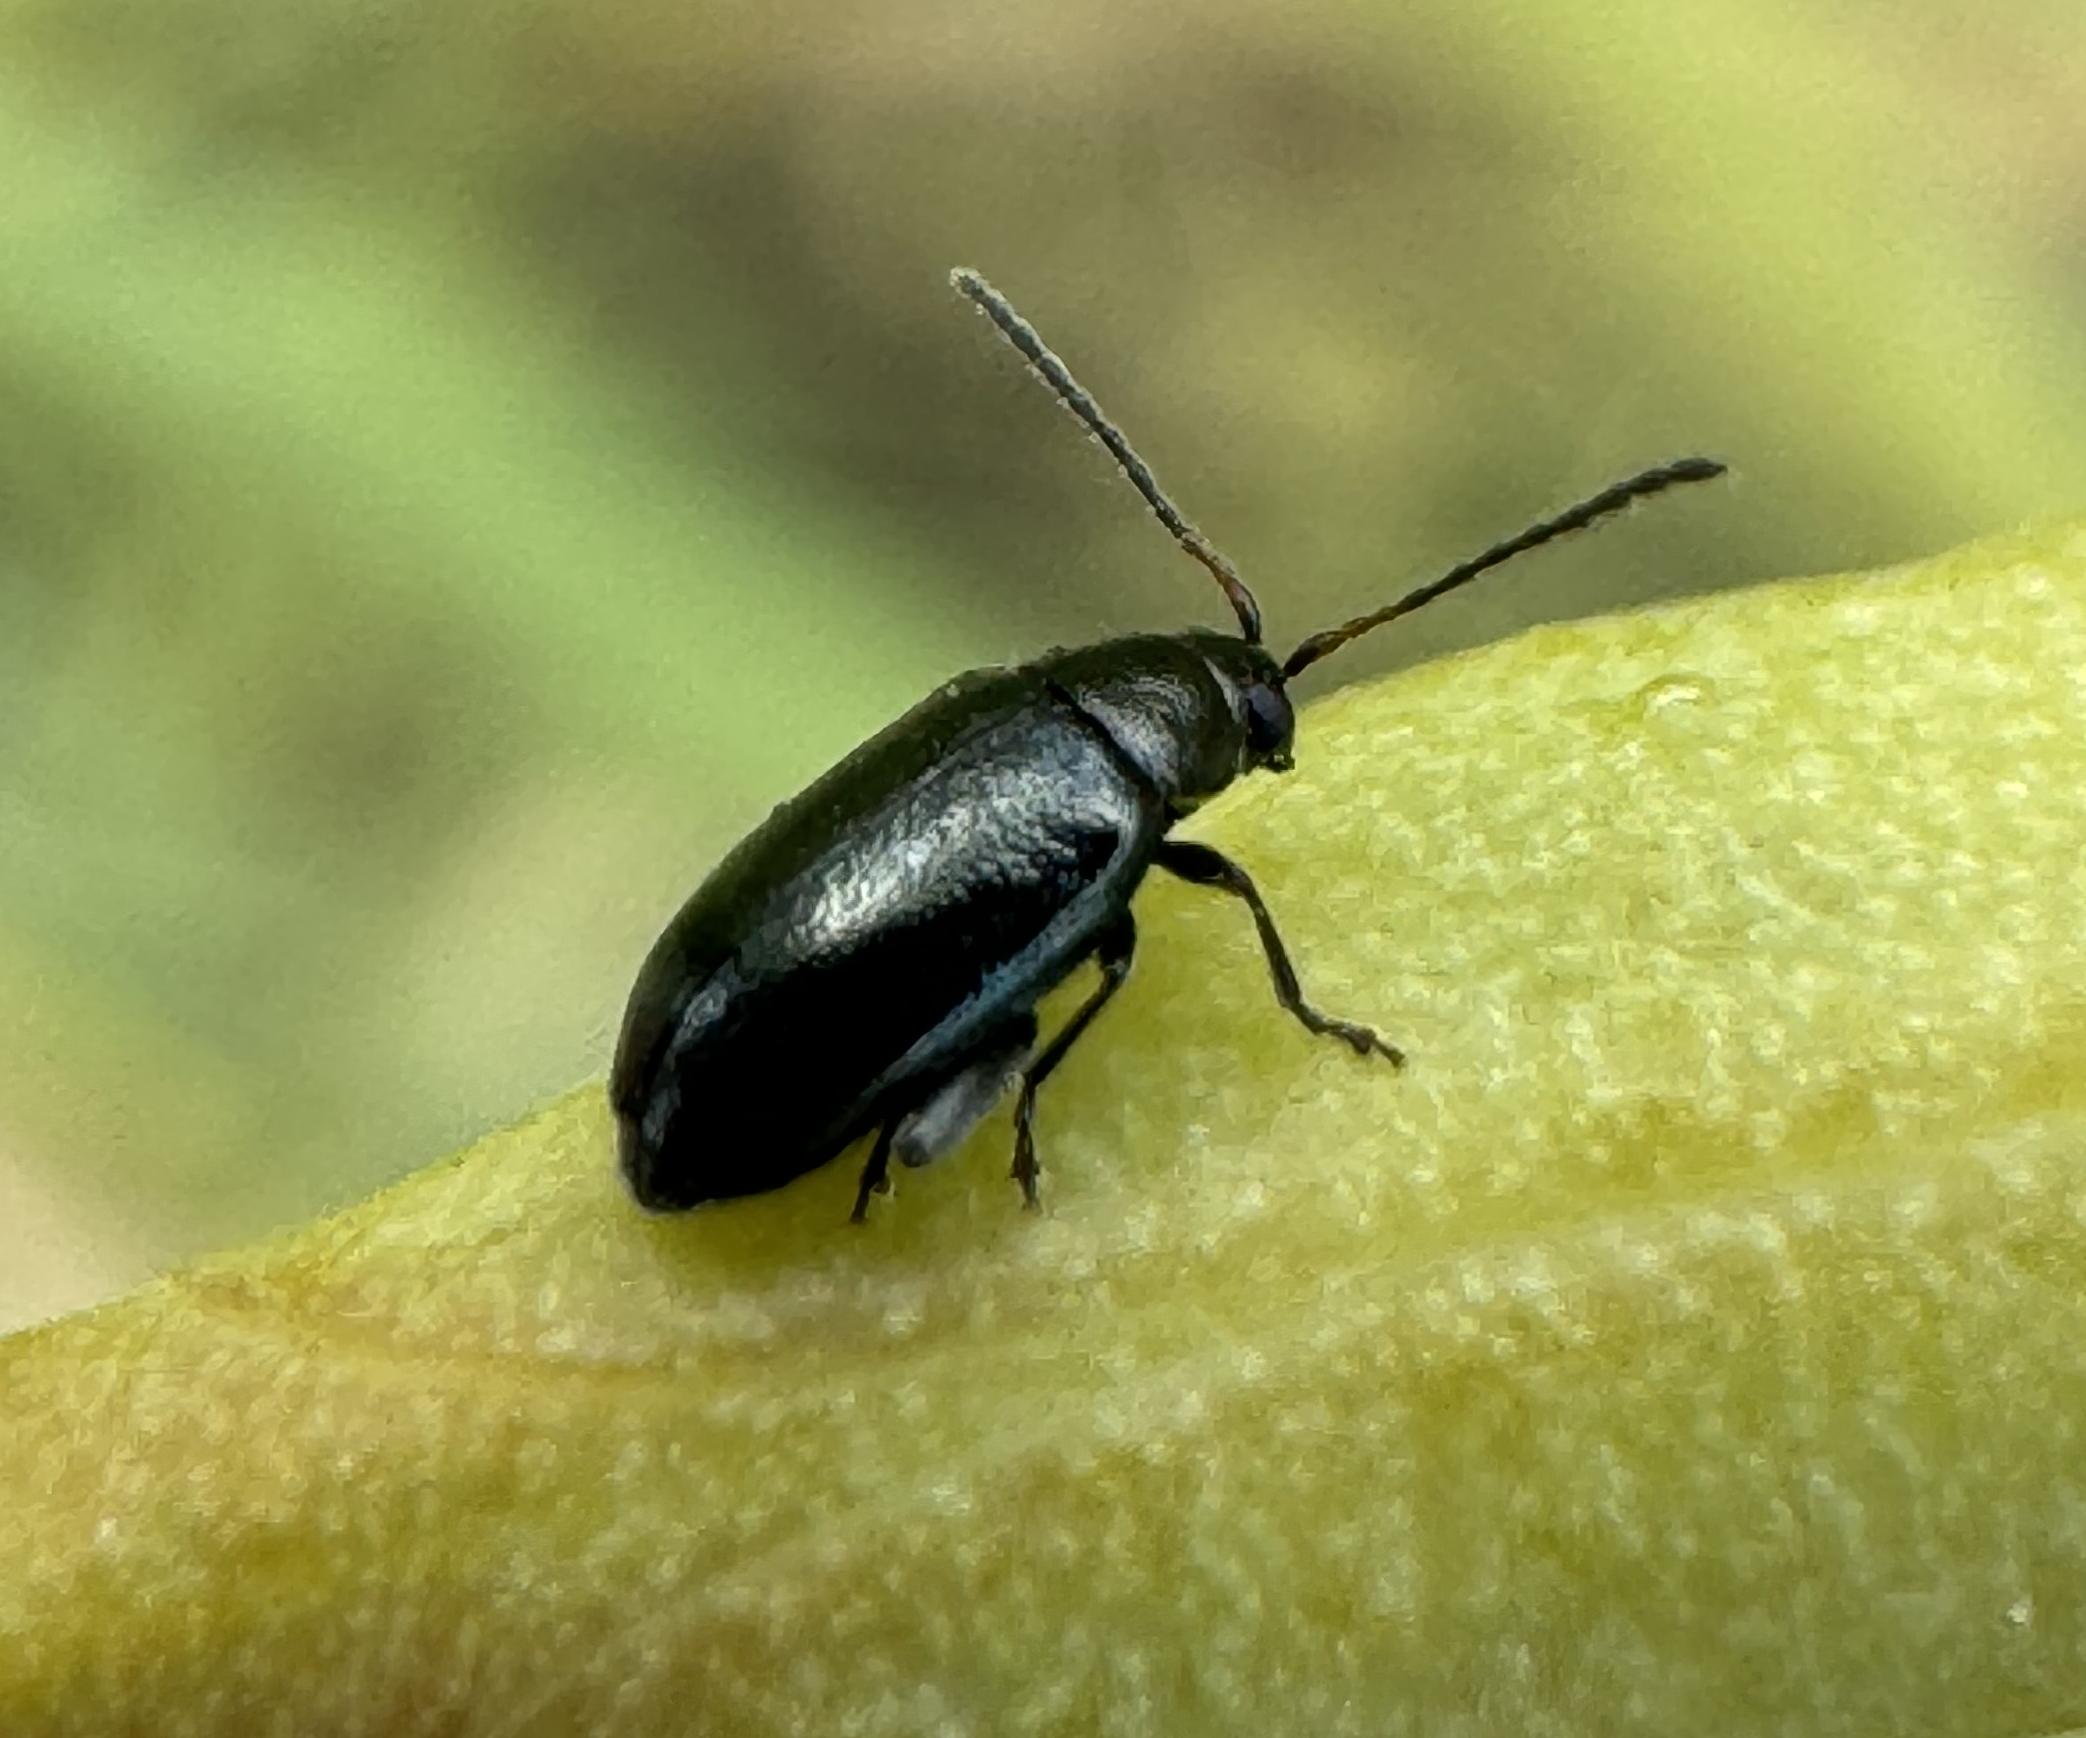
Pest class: crucifer_flea_beetle